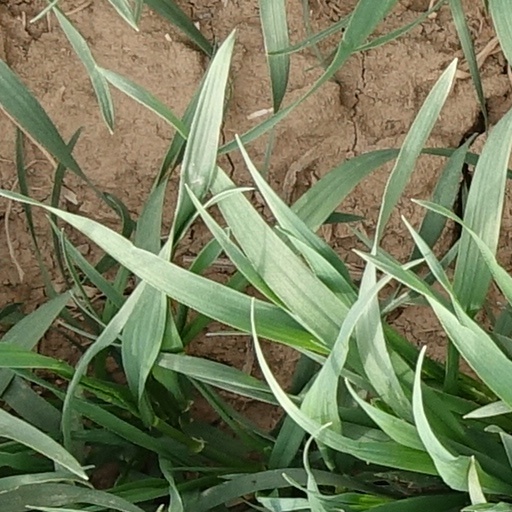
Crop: wheat